History of the Panama Canal

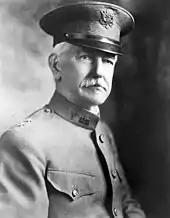
Sanitation officer William C. Gorgas

Since Panama was then part of Colombia, United States Secretary of State John M. Hay began negotiating with that country to obtain the necessary rights. On 22 January 1903, the Hay–Herrán Treaty was signed by Hay and Colombian Chargé Tomás Herrán. For $10 million and an annual payment, it would have granted the United States a renewable lease in perpetuity from Colombia on the land proposed for the canal. The treaty was ratified by the US Senate on 14 March 1903. However, in Bogotá the treaty became unpopular because of perceptions of insufficient compensation and threat to sovereignty resulting from the lease in perpetuity. As a result, in August 1903, the Senate of Colombia unanimously rejected the treaty.